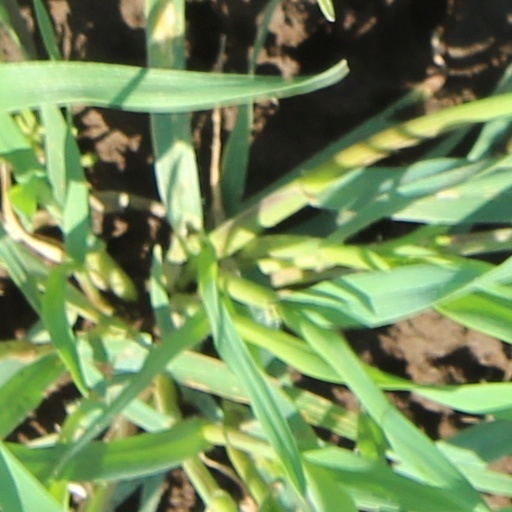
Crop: wheat